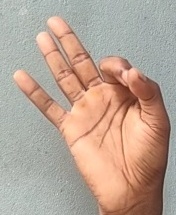
ASL sign: 9